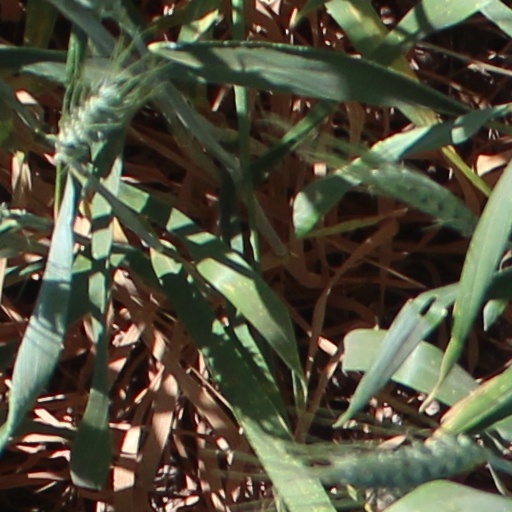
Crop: wheat